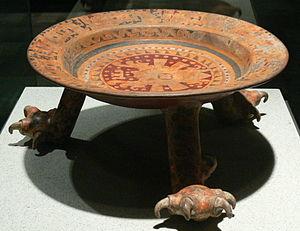
Le Musée national d'anthropologie de Mexico est un musée situé dans le bois de Chapultepec, à Mexico, et consacré à l'archéologie et l'histoire des civilisations préhispaniques du Mexique, principalement de Mésoamérique, et à l'ethnographie des actuels peuples indigènes du pays. Depuis son inauguration en 1964, il est considéré comme un des plus importants musées mexicains et, avec plus de 2 millions de visiteurs en 2013, il a été également le plus visité. En surface d'exposition, il est également l'un des plus grands musées du continent américain.